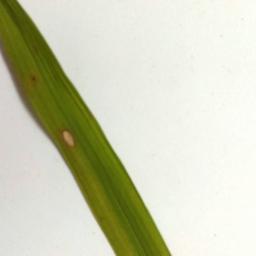
Label: Rice___Leaf_Blast